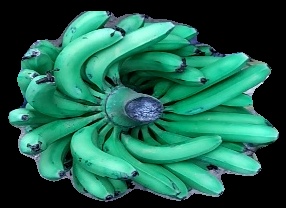
Variety: pachbale
Grade: grade1